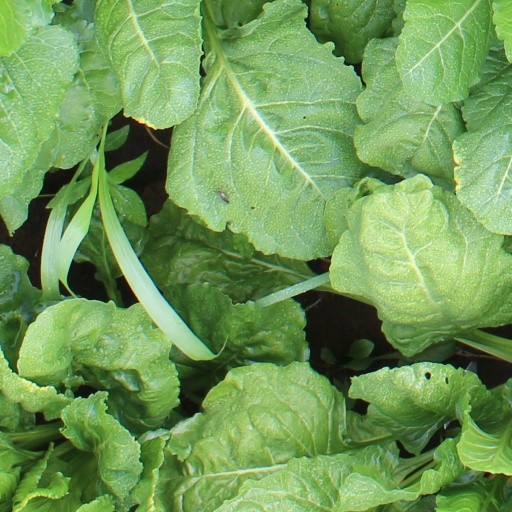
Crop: sugar beet